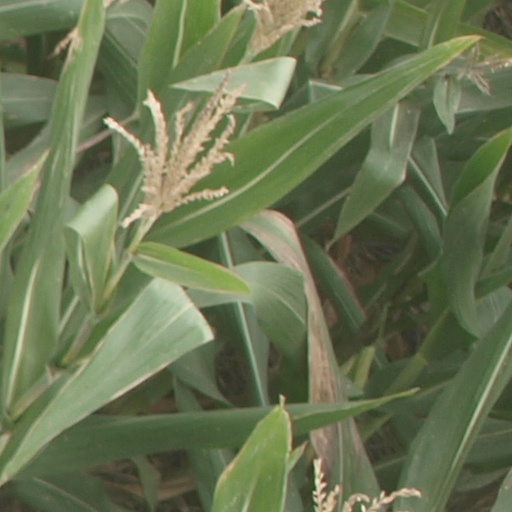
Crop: maize; corn